Ceremonial maces in the United Kingdom

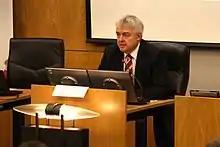
The "Tlws" in 2012

The Lord President's Mace (sometimes known as the Old Exchequer Mace) dates from 1667. It is made of gilt solid silver, measures 4 ft 8 inches and weighs 17 lb 5oz. In 1856, on the merging of the courts, it was transferred from the Court of Exchequer to the First Division of the Court of Session to be used by the Lord President. The mace remains in daily use in the court. The mace, and lesser ones used in the other courts, are borne by Macers, officers of the court who act as assistants to the judges. The Lord President's Mace is borne by the Falkland Macer. A new mace was presented to the Court in 2006.